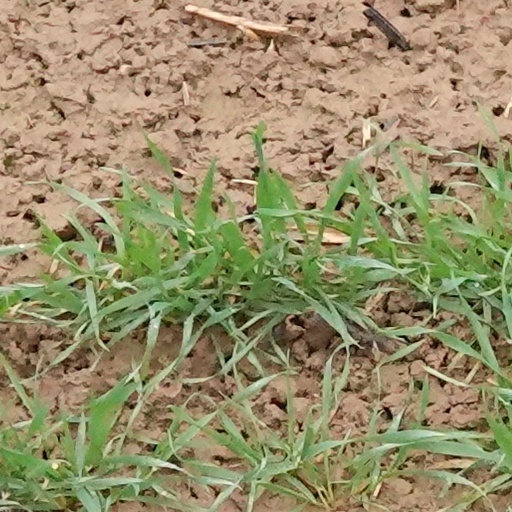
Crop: wheat